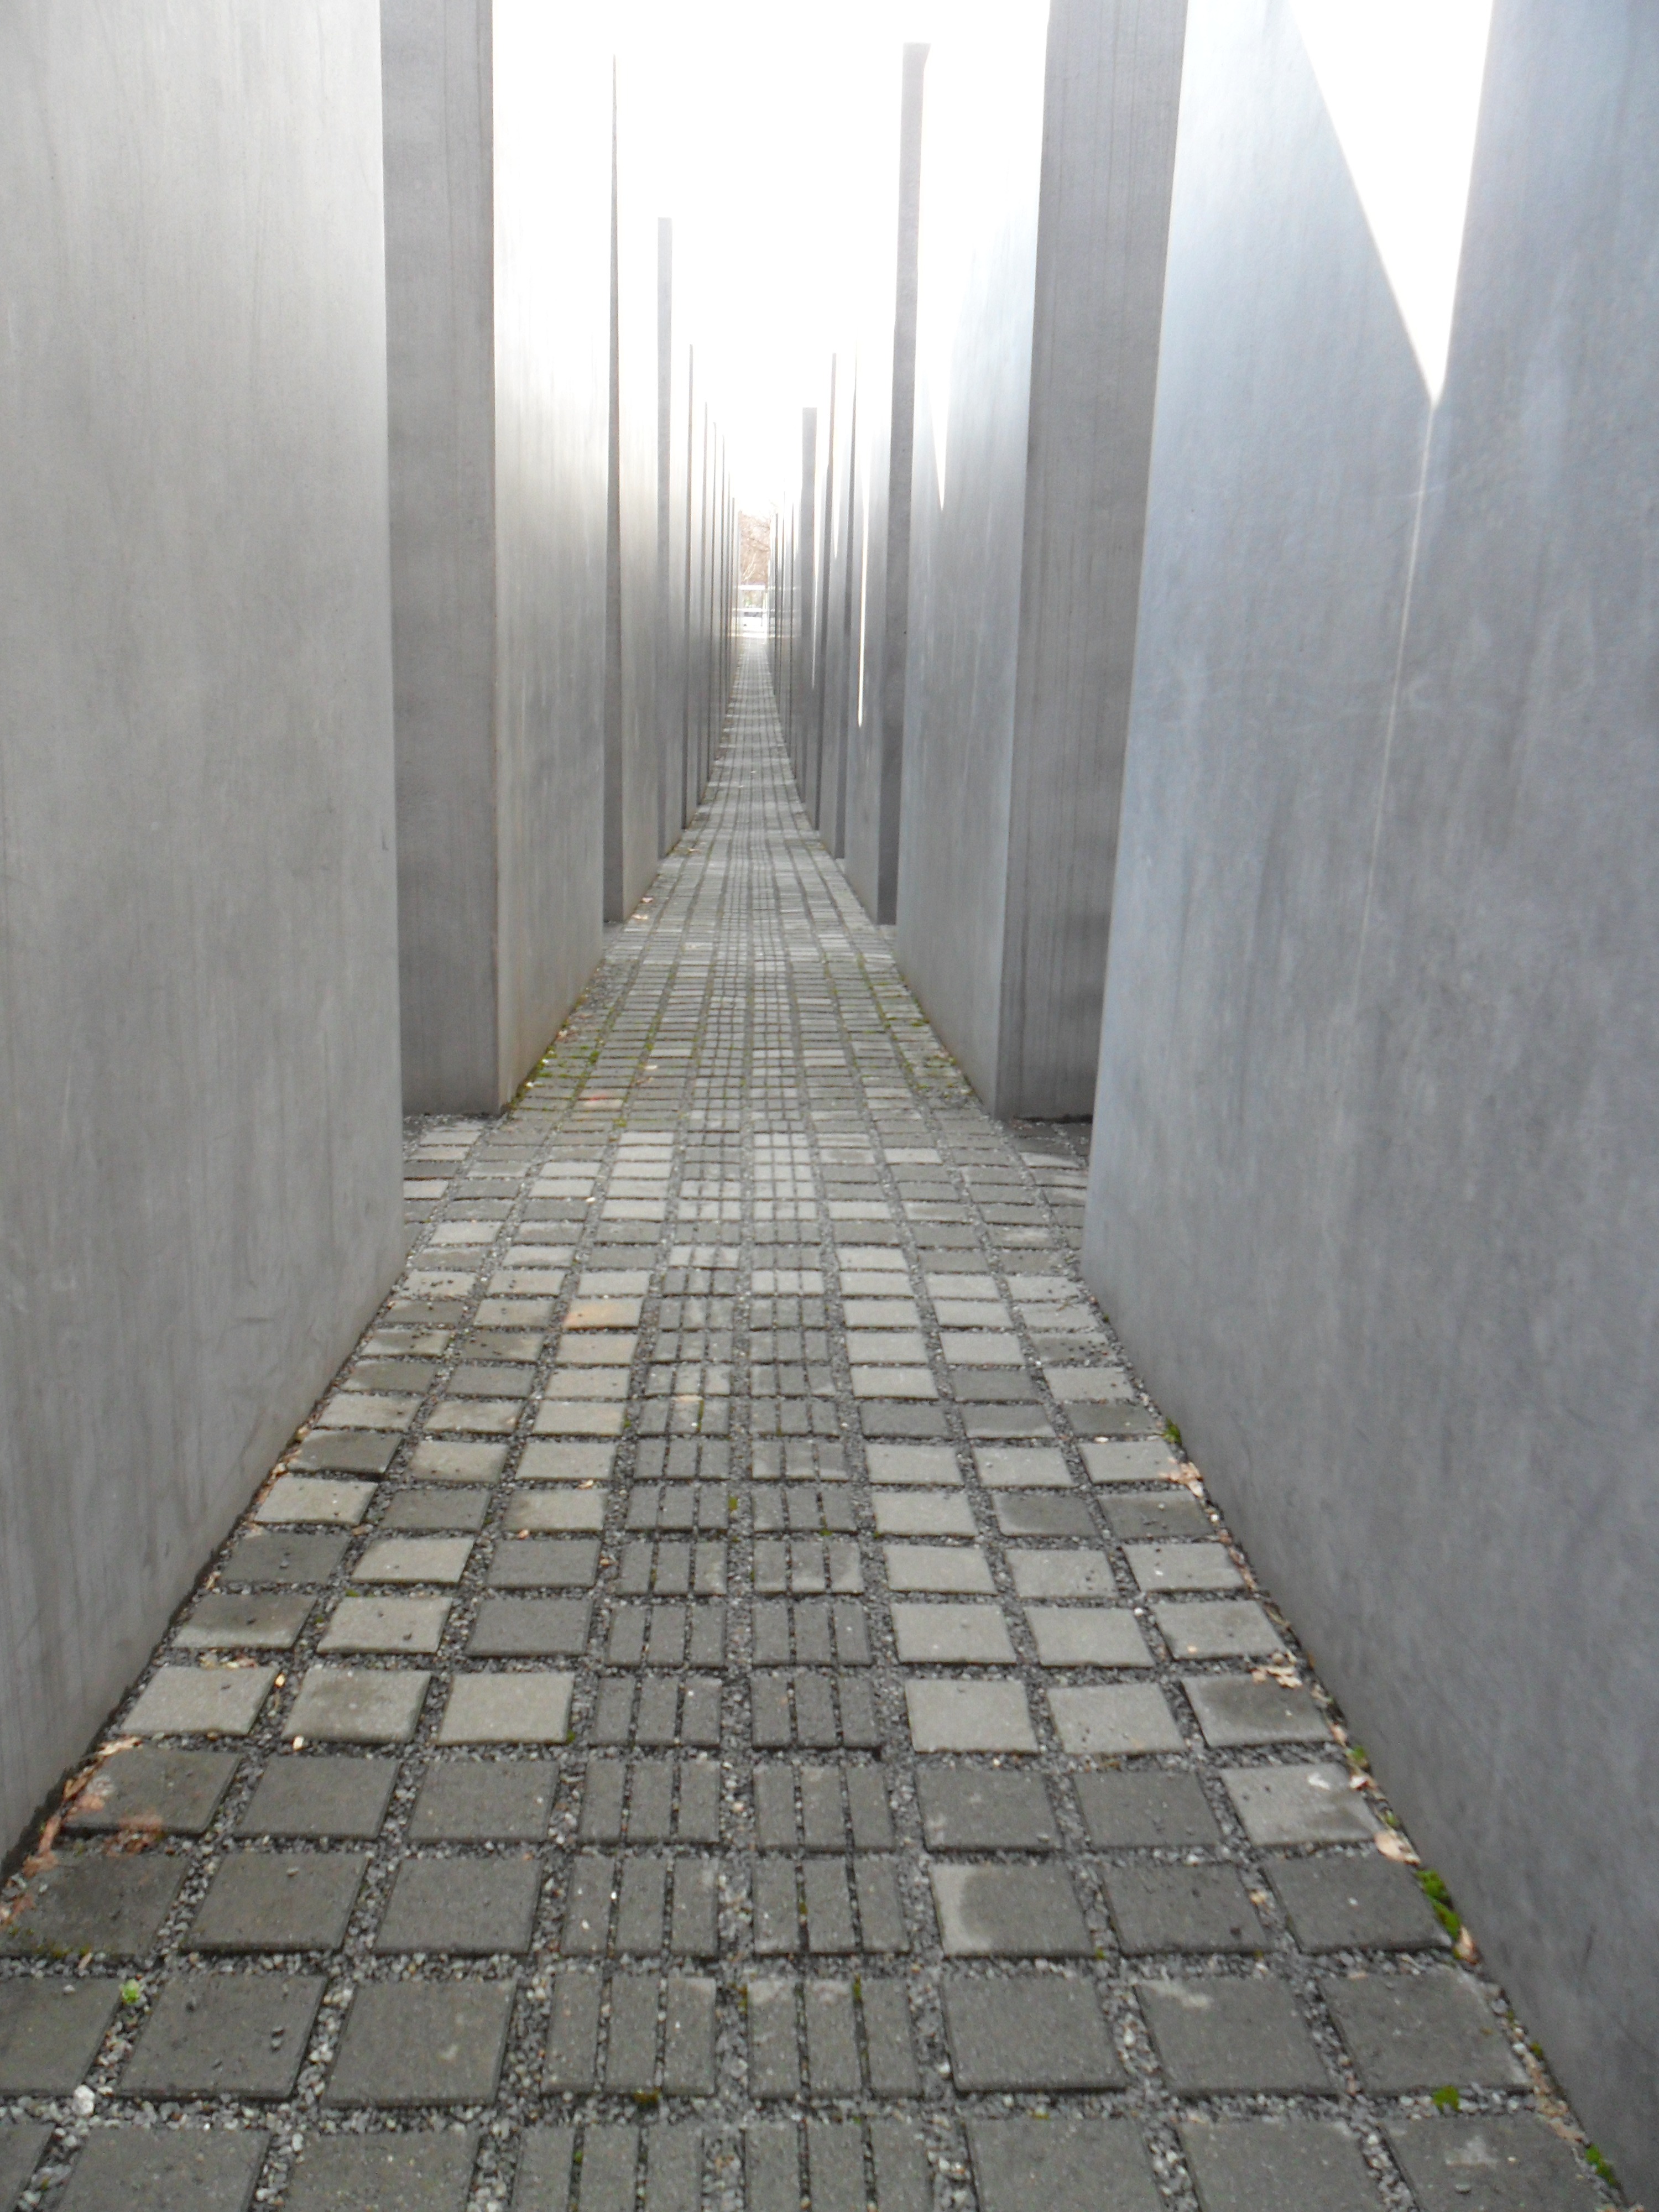
floor, wall, walkway, monument, material, memorial, symmetry, berlin, holocaust, flooring, road surface, stelae